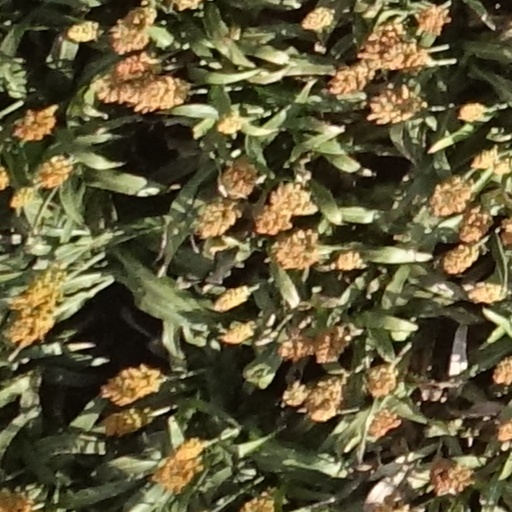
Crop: sorghum